The Fab Five (film)

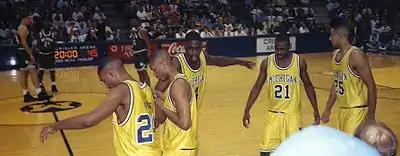
The Fab Five during their sophomore year at Crisler Arena. From left to right, Jimmy King, Jalen Rose, Chris Webber, Ray Jackson, and Juwan Howard.

The film chronicles a group of athletes who influenced a nation of basketball fans – some of whom became professional basketball players. It includes commentaries from former Michigan coaches Steve Fisher, Brian Dutcher, and Perry Watson, and rap icons Ice Cube and Chuck D. It also extends to details such as: "Howard discussing his grandmother's death the day he signed his letter of intent, to Ray Jackson talking about being 'the fifth wheel' and considering a transfer, to Jimmy King's brutal honesty about his disdain for Christian Laettner -- in somewhat unpalatable verbiage, to Rose talking about the loitering ticket he got in the Detroit 'crack house.'" The film also presented numerous other highlights of the era as well as some from the high school days of the featured players. Webber was considered notable for his non-involvement in the production, while the rest of the Fab Five were credited as executive producers. Rose approached ESPN Films about the project and brought the other players into the fold. His production role came through his own company, Three Tier Entertainment. The film was directed by Jason Hehir and narrated by Taye Diggs.